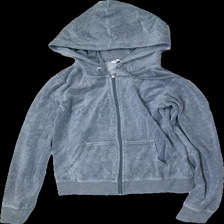
View: front
Type: Hoodie
Category: Ladies
Brand: Cubus
Colors: Grey
Material: 100% Cotton
Cut: Tight
Size: S
Price range: 50-100
Recommended usage: Reuse